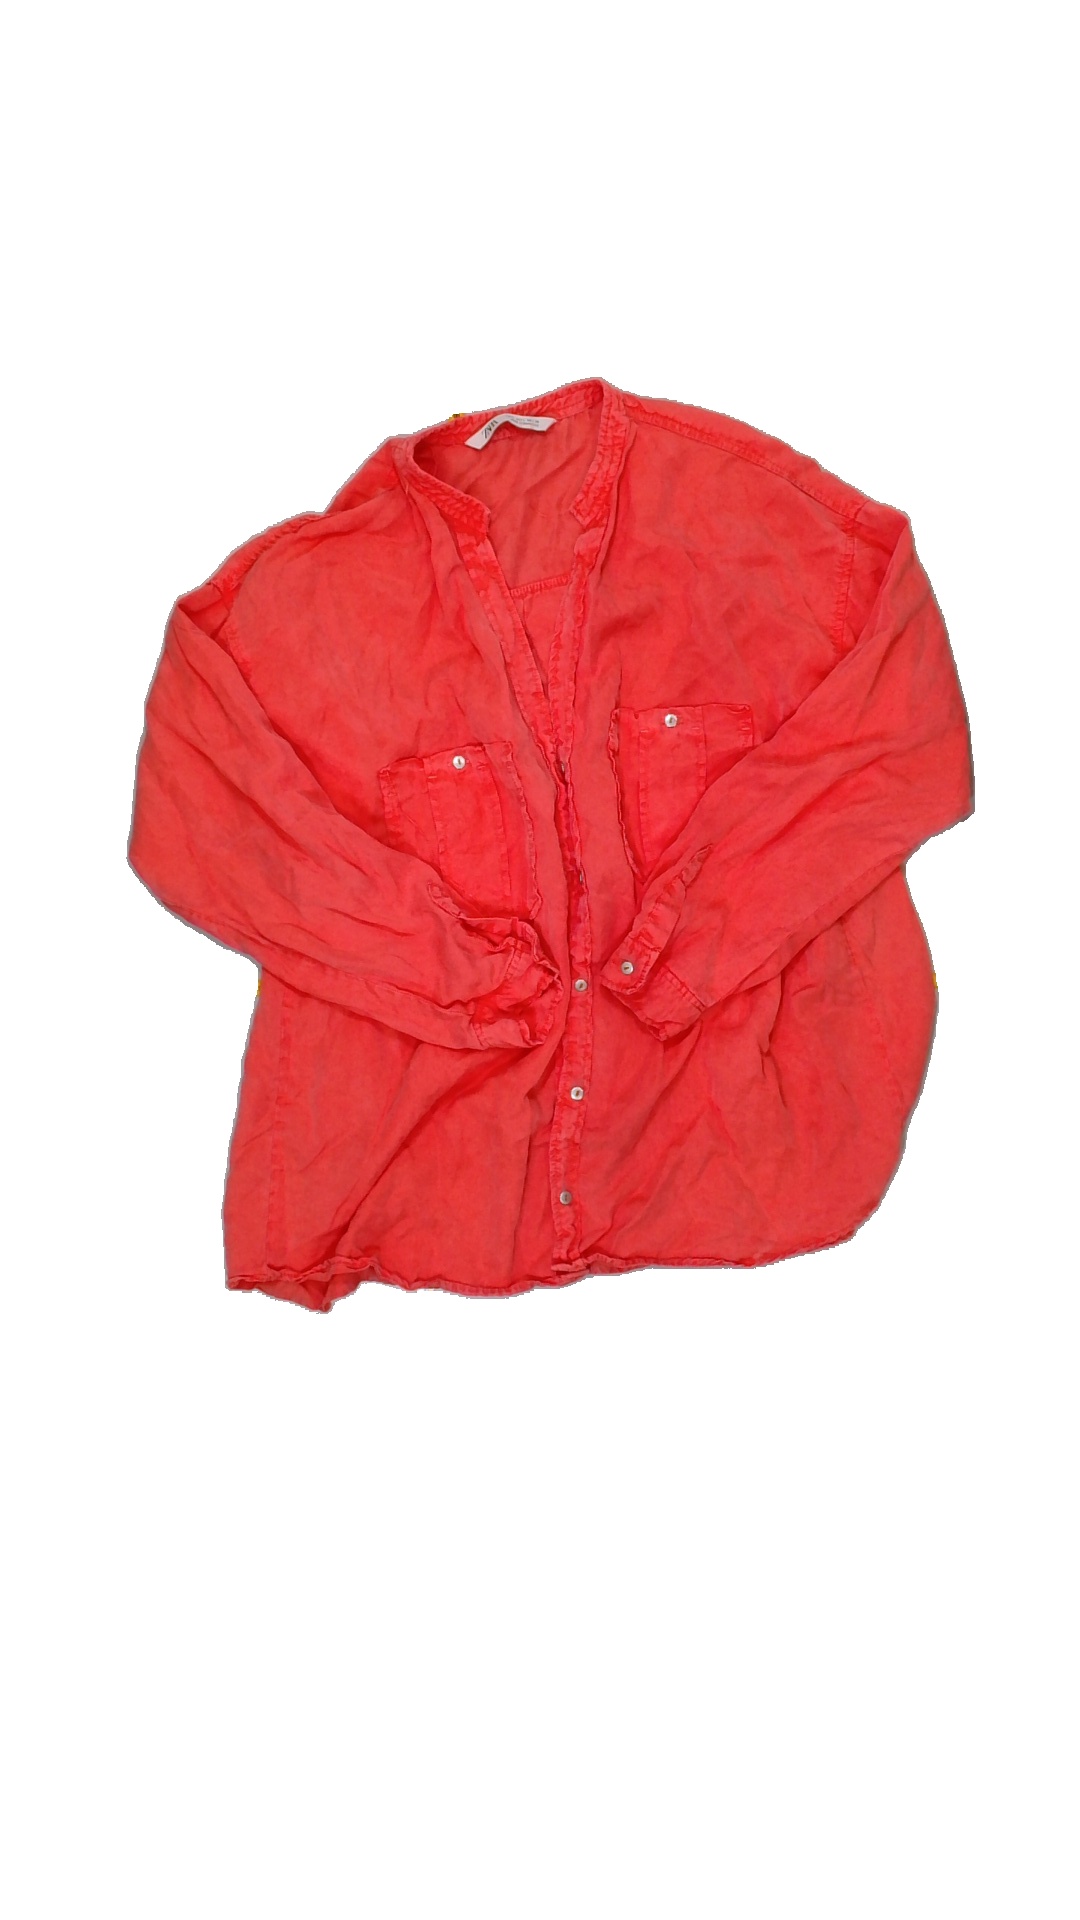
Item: Blouse (Ladies)
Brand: Not Applicable
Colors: Pink
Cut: Regular
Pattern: Plain
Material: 100% viscose
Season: All
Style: No trend
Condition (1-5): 2
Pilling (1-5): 5
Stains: No
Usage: Recycle
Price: <50